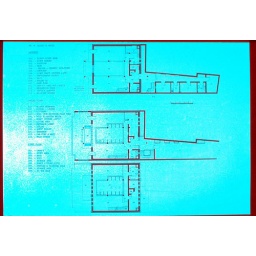
Maath Alousi residential house in Baghdad - floor plan